Kingsbury, Texas

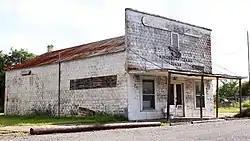
An early commercial building in Kingsbury was shown in the last scene of the music video for Dierks Bentley's "What Was I Thinkin' ".

The inaugural City Commission Meeting was held Saturday, November 21, 2015 in the Kingsbury Baptist Church Fellowship Hall. Guadalupe County Commissioners Court Judge Kyle Kutscher delivered the oaths to Mayor Nolen and Commissioners Heinemier and Ignaskiak. Texas Senator Judith Zaffirini of the 21st District attended the meeting and presented the new Kingsbury City Commission with congratulatory certificates. The Senator also gave Mayor Nolen a Senate-sized presentation set gavel and sound block. Also in attendance were Von Ormy Councilmember Sally Martinez, Guadalupe County Commissioner Greg Seidenberger, and Kelly Follis representing Senator Donna Campbell.